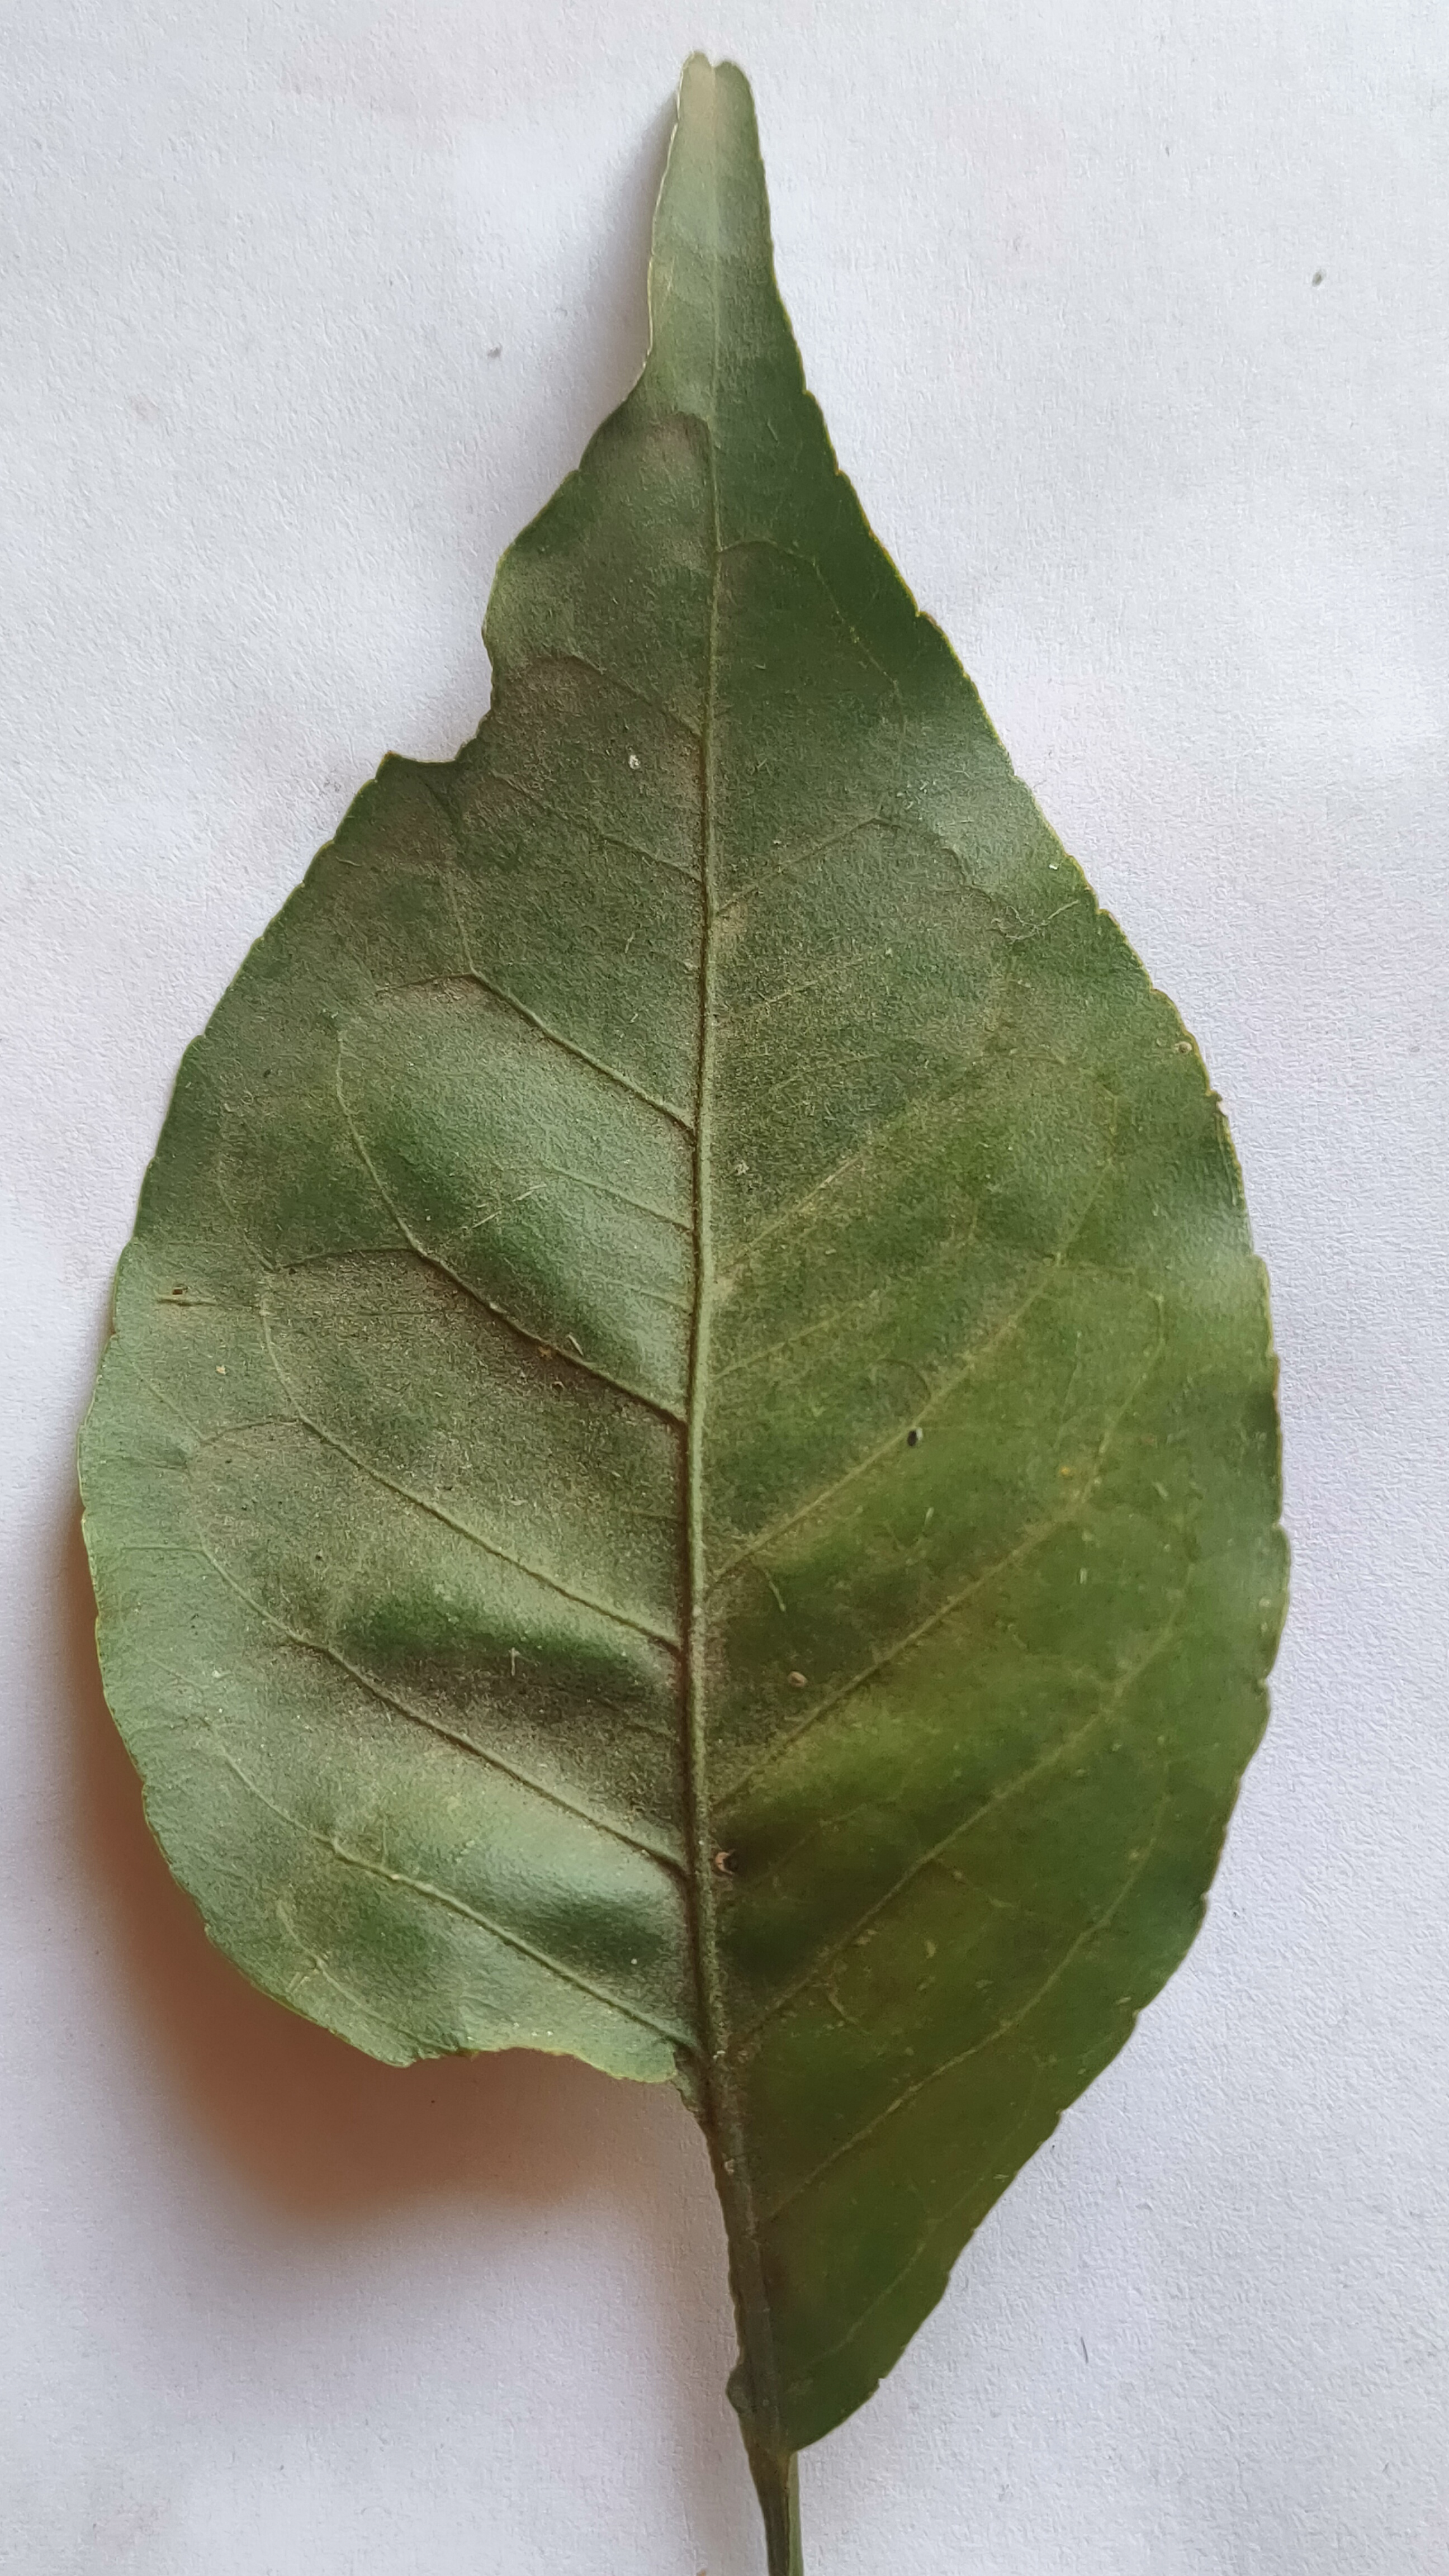
Leaf variety: Aegle marmelos